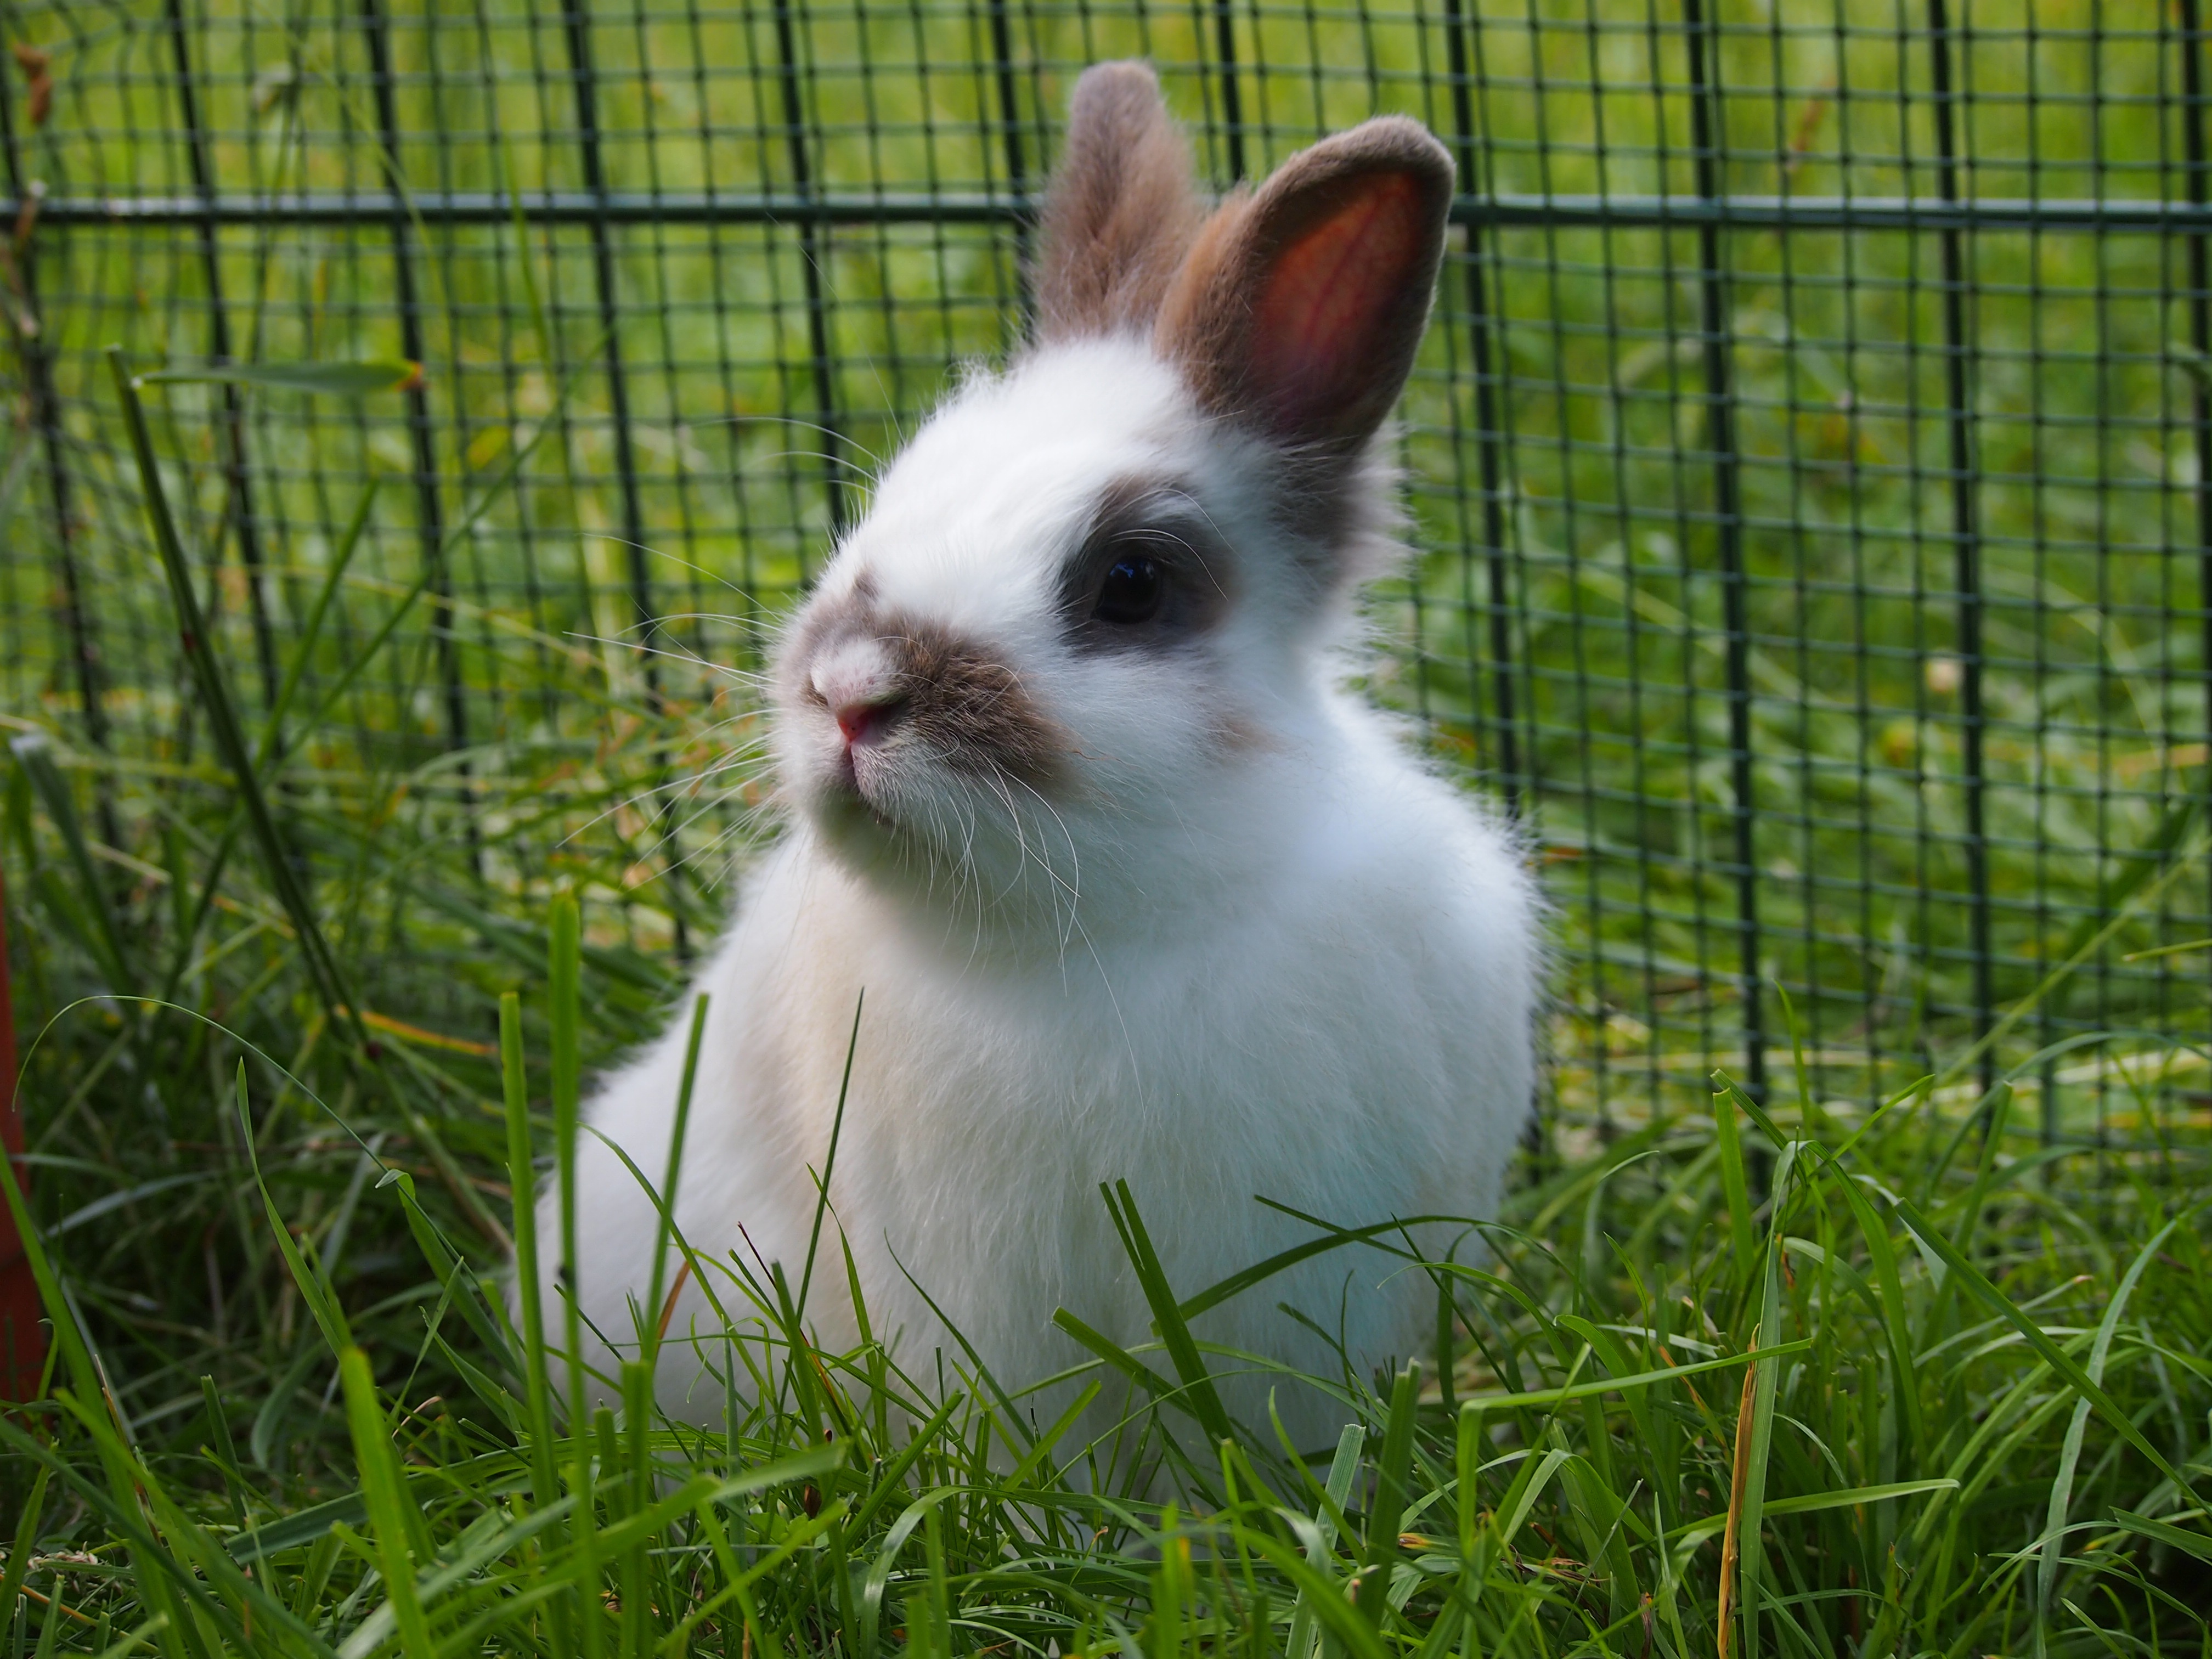
grass, meadow, cute, mammal, fauna, rabbit, fig, hare, whiskers, ears, vertebrate, easter, munchkins, dwarf rabbit, domestic rabbit, rabits and hares